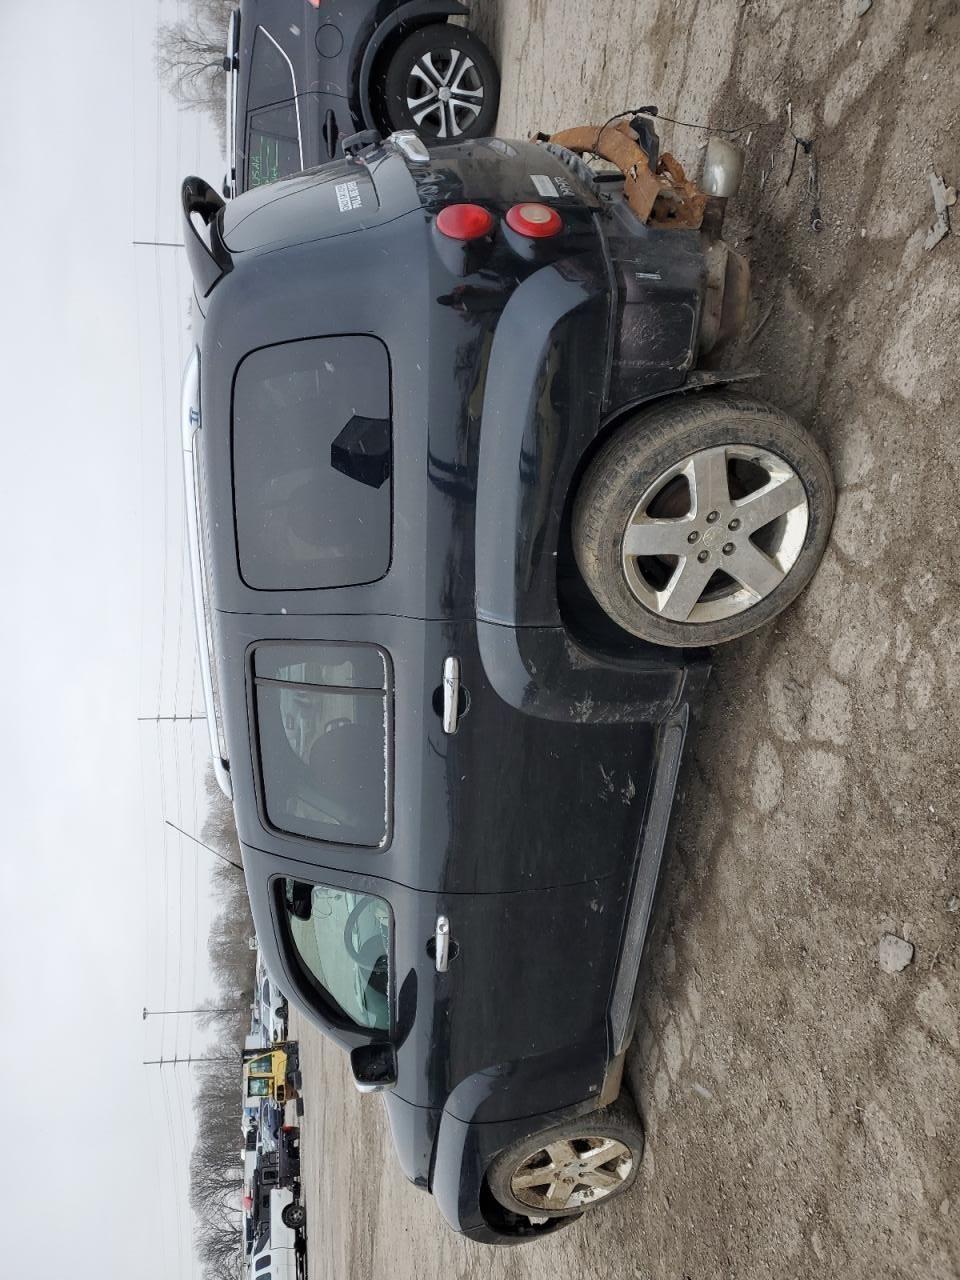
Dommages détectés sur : pare-choc arrière, plaque d'immatriculation arrière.
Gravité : majeur